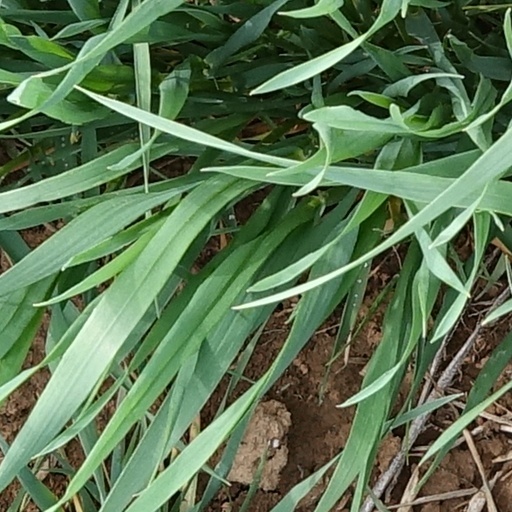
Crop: wheat